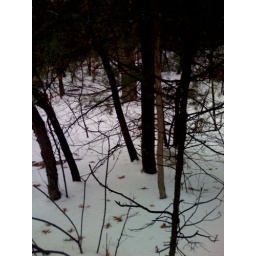
Find the little white dog in the woods